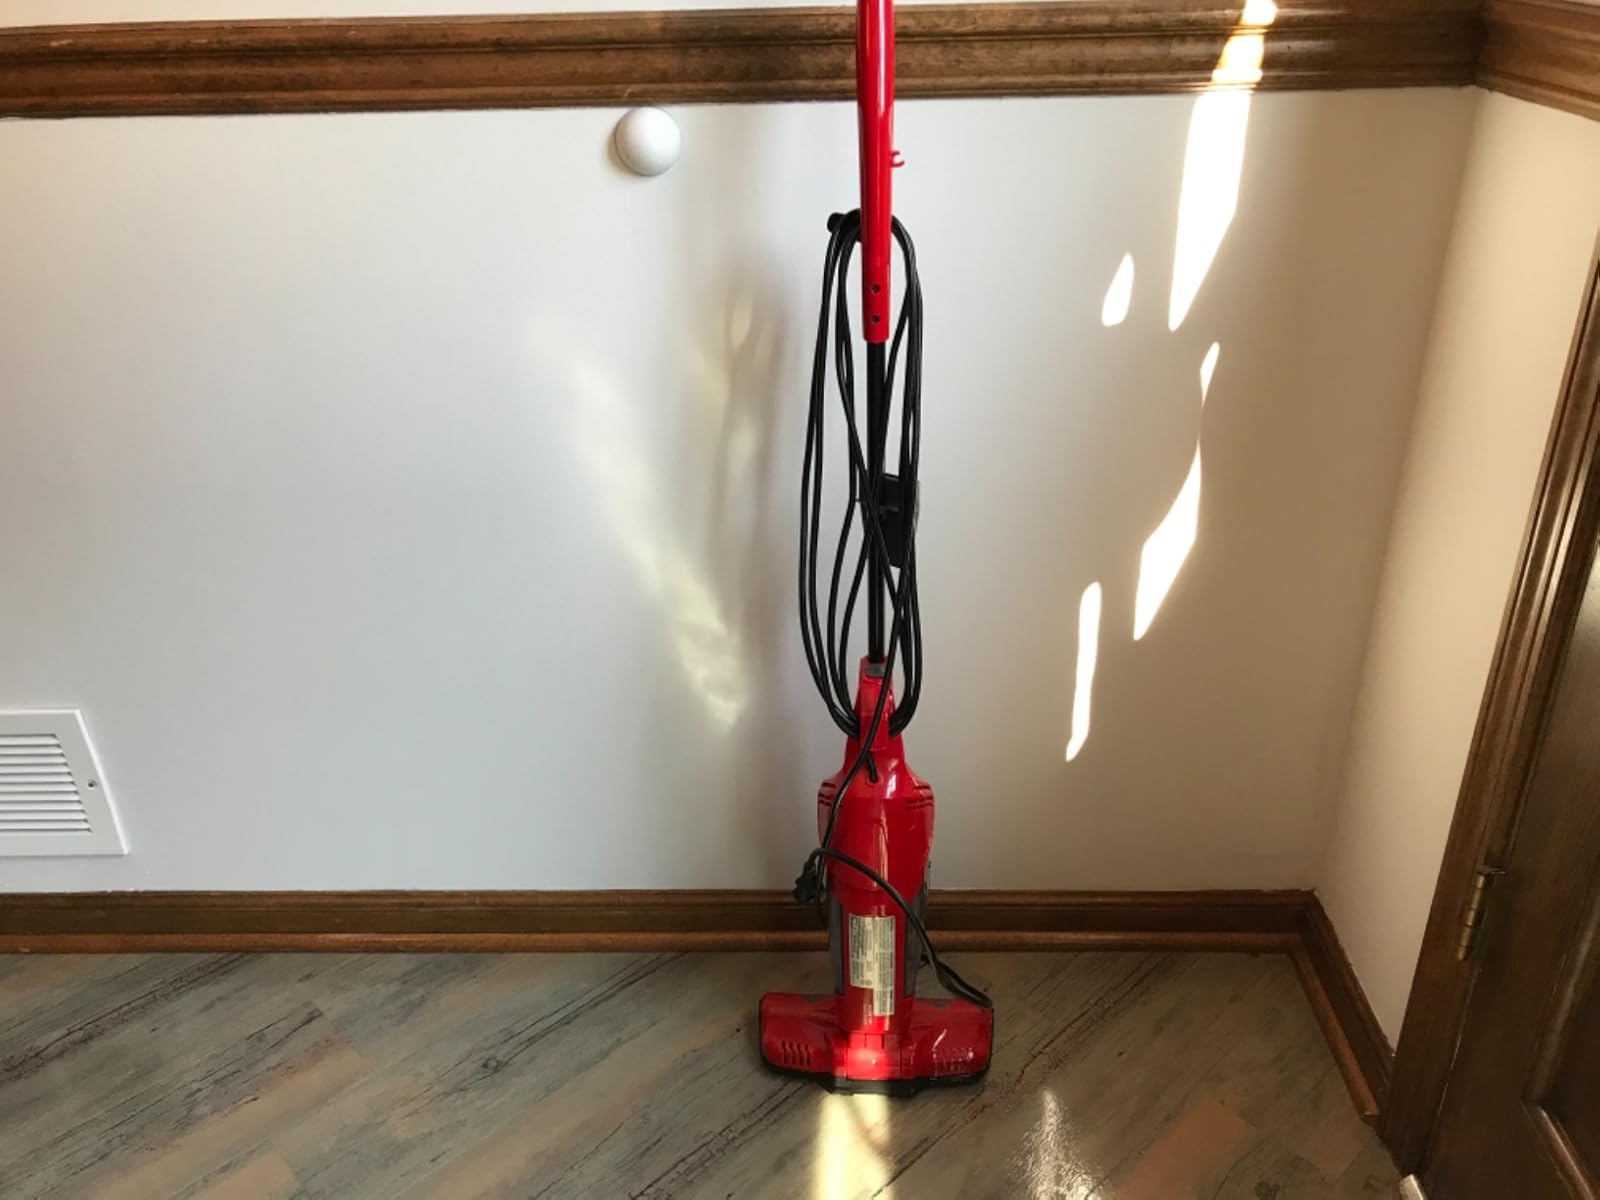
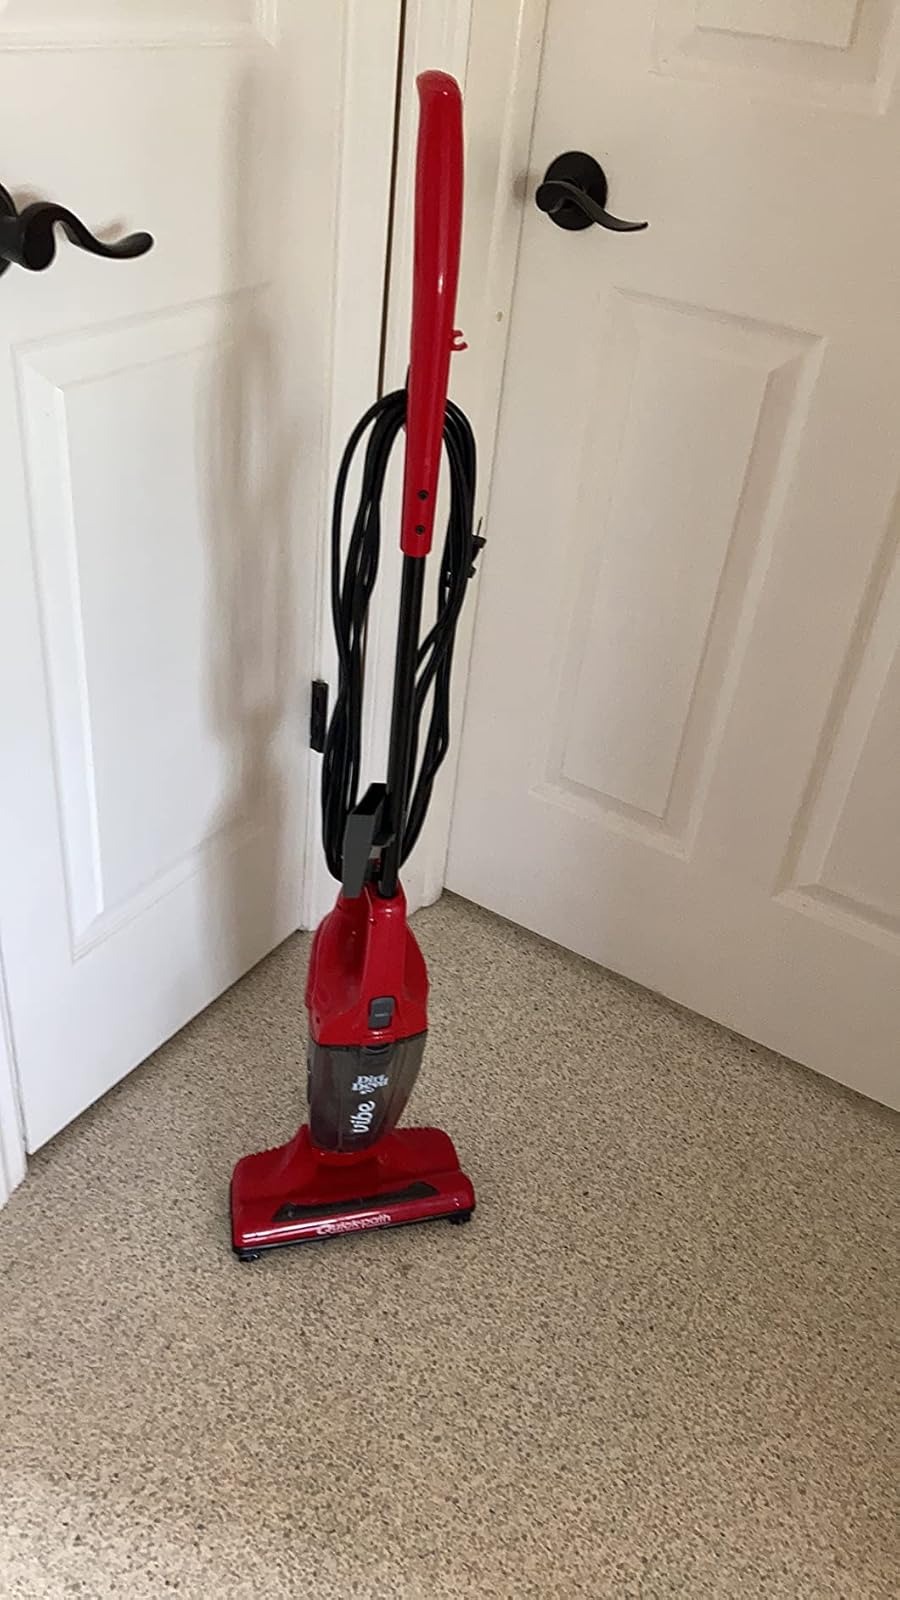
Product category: items_vacuum
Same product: yes